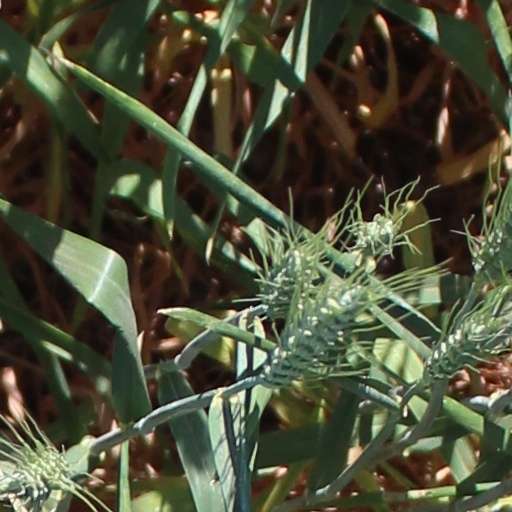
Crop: wheat